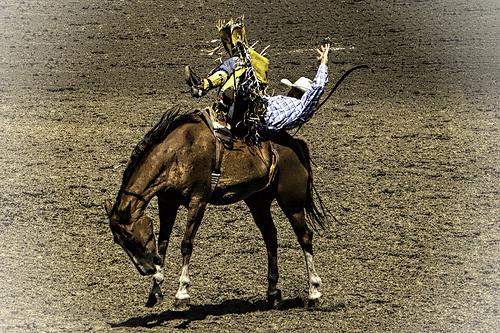
question: どこですか
answer: 外です

question: お天気は
answer: 晴れています

question: 誰かいますか
answer: １人の男性

question: 何をしていますか
answer: 乗馬してる

question: 馬は何色ですか
answer: 茶色いです

question: どんな格好をしていますか
answer: 馬の上でひっくり返ってる

question: 地面は何ですか
answer: 一面土です

question: 男性の服装は
answer: ロデオ風です